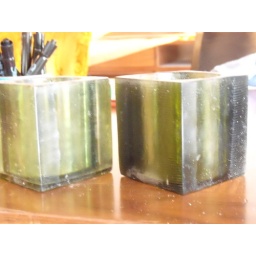
I have around 90 green tea light holders accompanied by used clear glass tea light holders.